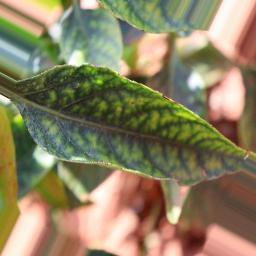
Label: nutritional